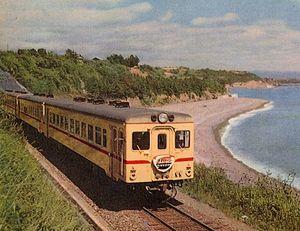
La ligne principale Kisei est une ligne ferroviaire longeant le littoral de la péninsule de Kii au Japon, reliant les préfectures de Mie et de Wakayama. La partie comprise entre les gares de Shingū et de Wakayama est surnommée ligne Kinokuni.